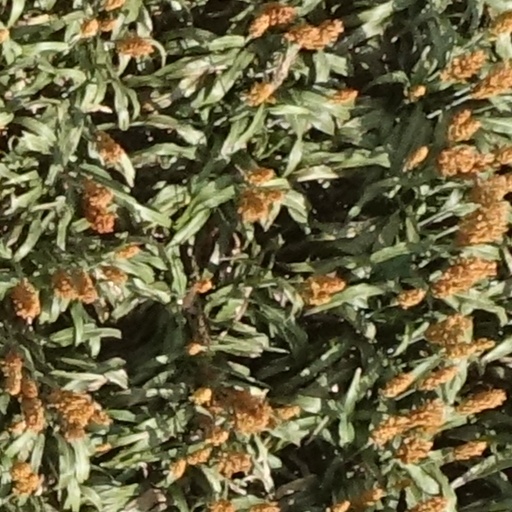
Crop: sorghum